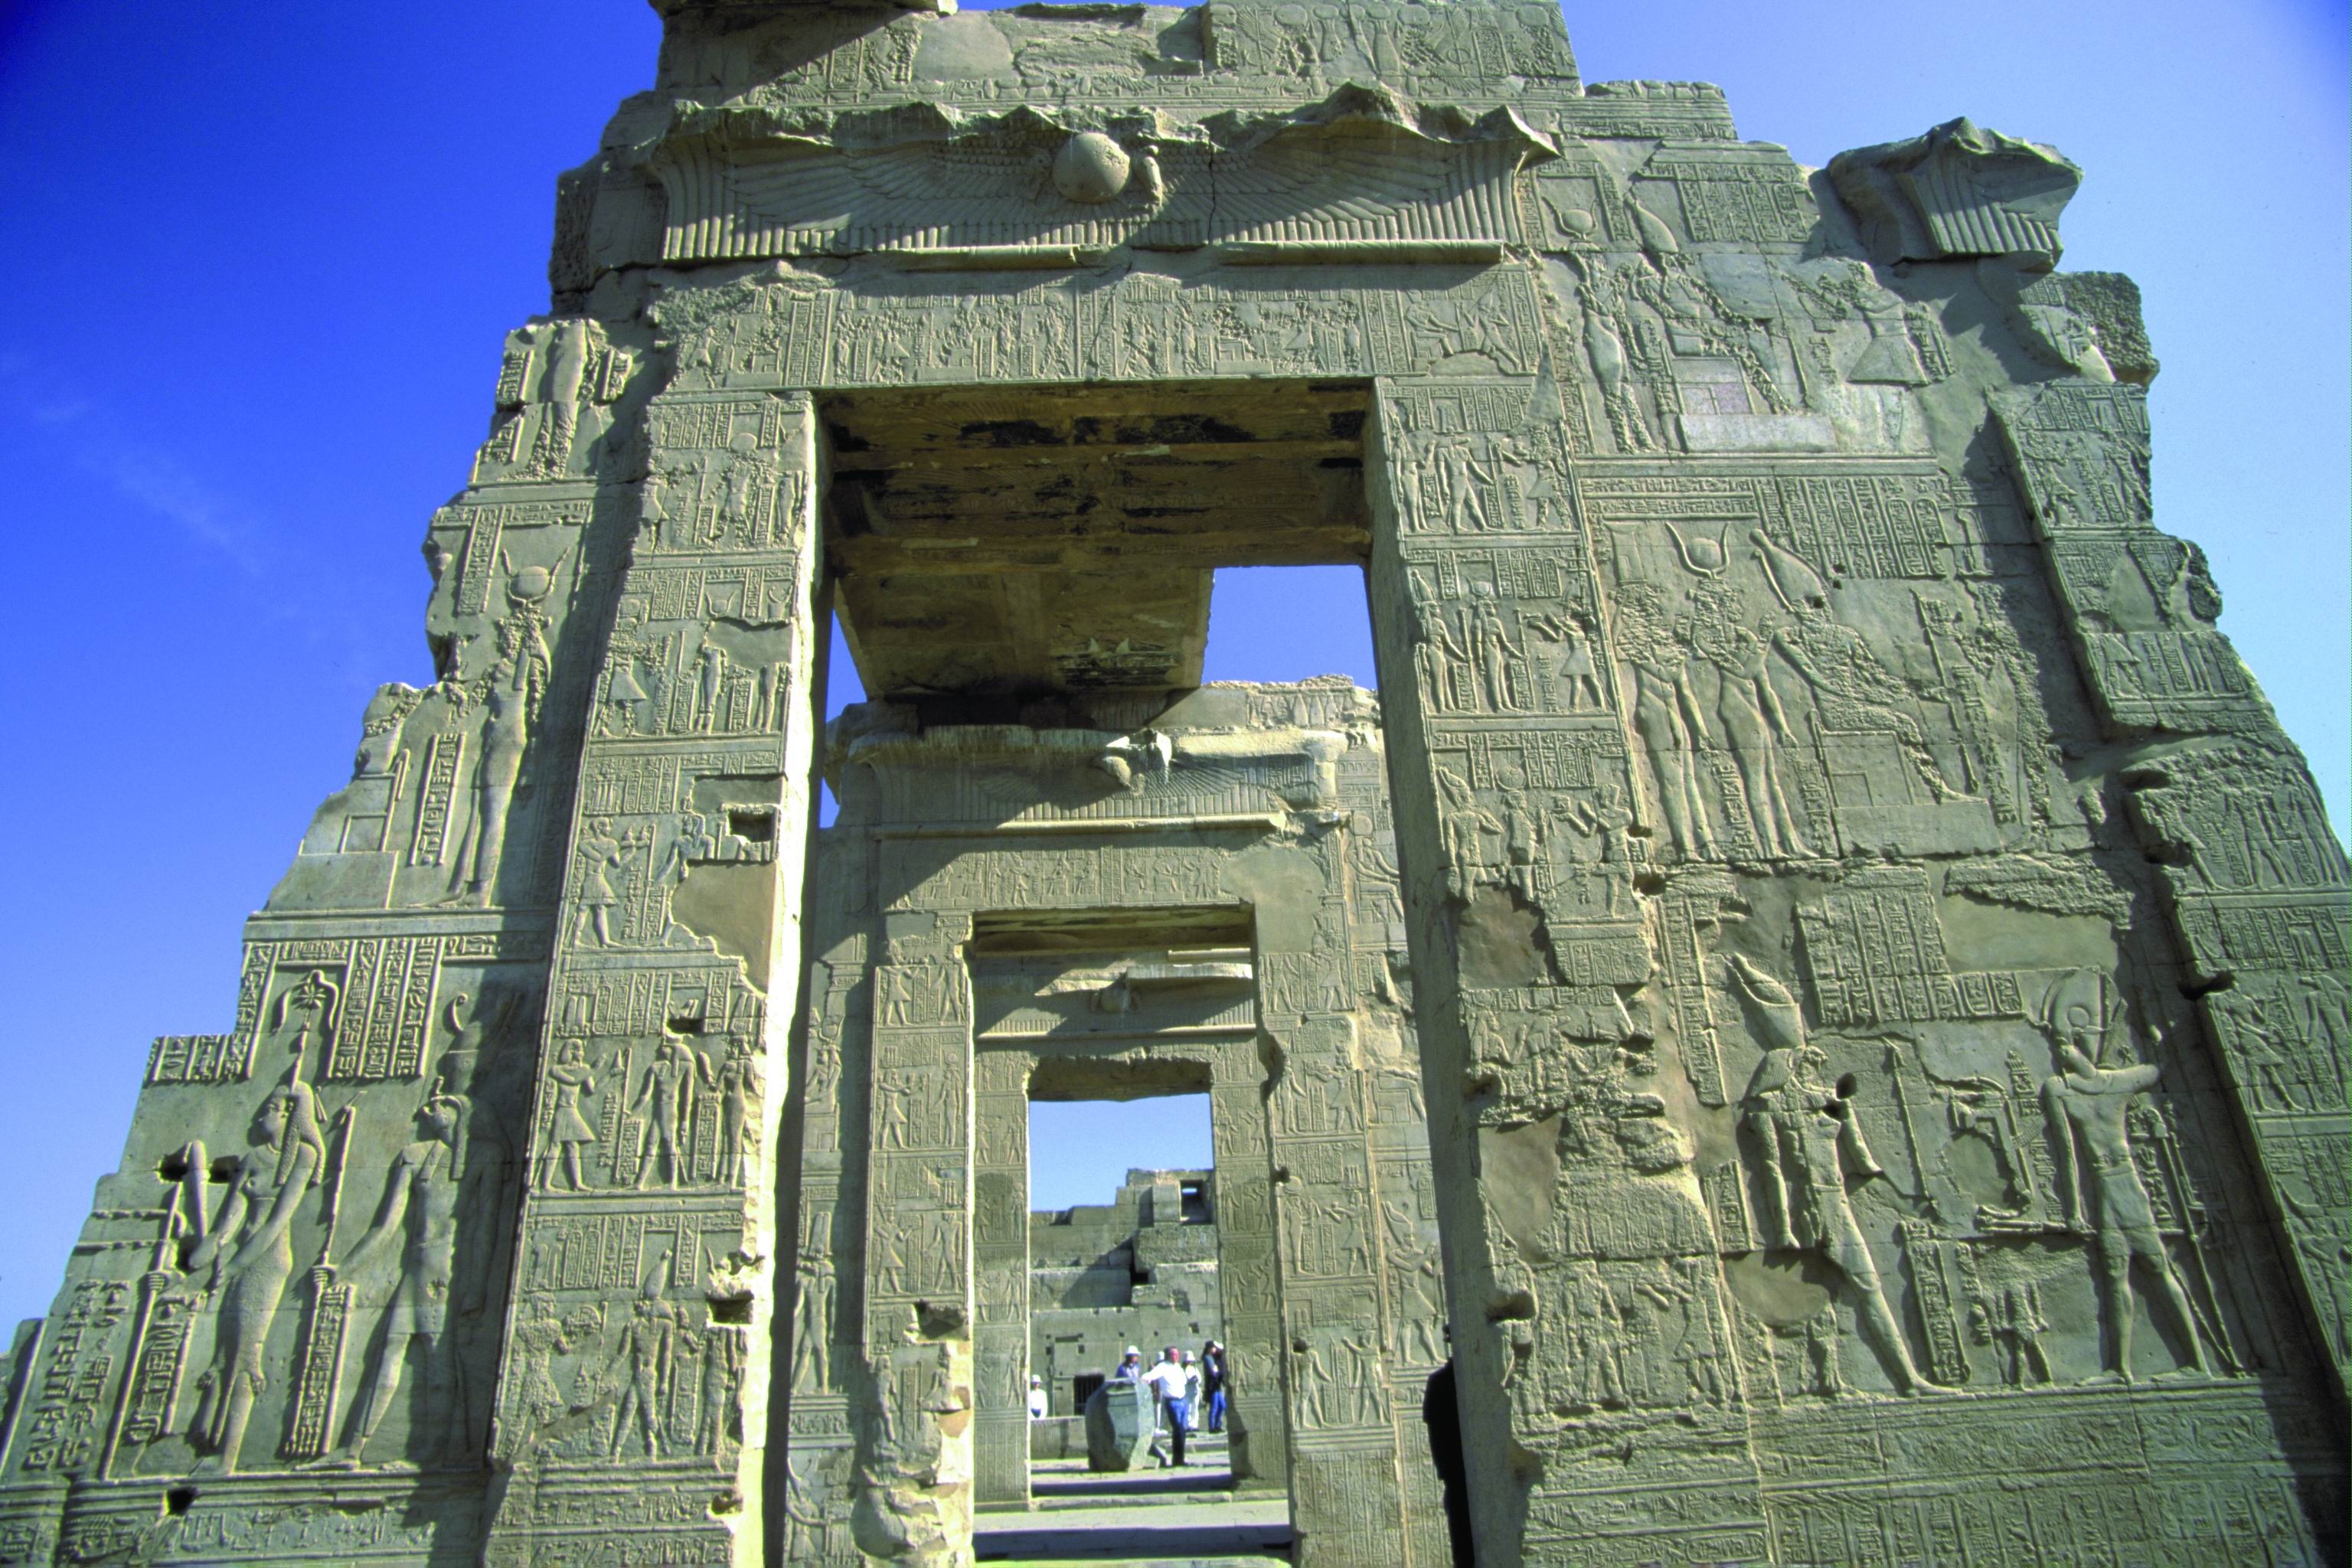
architecture, building, monument, arch, scenery, landmark, tourism, place of worship, temple, ruins, history, stone gate, archaeological site, historic site, ancient history, ancient roman architecture, egypt views